Barton County Courthouse (Kansas)

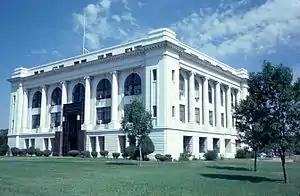

The Barton County Courthouse, located at 1400 Main Street in Great Bend, is the seat of government of Barton County, Kansas. Great Bend has been the county seat since 1867. The courthouse was built from 1917 to 1918 by contractors Manhattan Construction Company of Muskogee, Oklahoma.